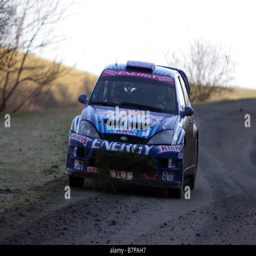
man performing at an event